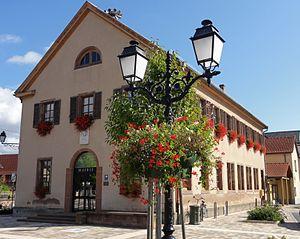
Lipsheim est une commune française située dans le département du Bas-Rhin, dans la région historique et culturelle d'Alsace.